Kolkata Book Fair

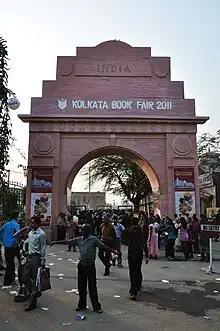
2011 book fair gate

The 38th International Kolkata Book Fair 2014 was inaugurated on 28 January at 4:30 pm by the Honorable Chief Minister of West Bengal Mamata Banarjee. The fair was held between 29 January and 9 February from 1PM to 8PM.